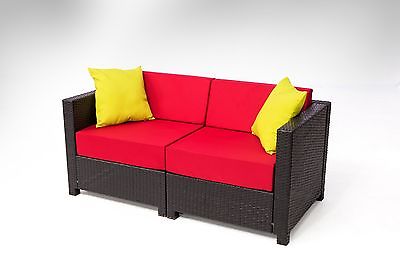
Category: sofa